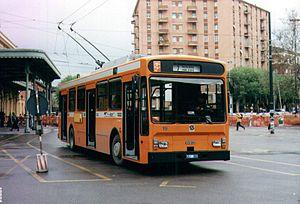
Liste des modèles de trolleybus italiens par constructeur de châssis.
Socimi S.p.A. est une entreprise industrielle italienne, aujourd'hui disparue, spécialisée dans de nombreux secteurs industriels.